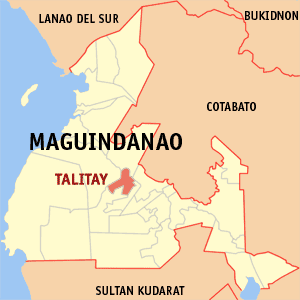
Sultan Sumagka, anciennement Talitay, est une localité de la province de Maguindanao, aux Philippines. En 2015, elle compte 14 863 habitants.